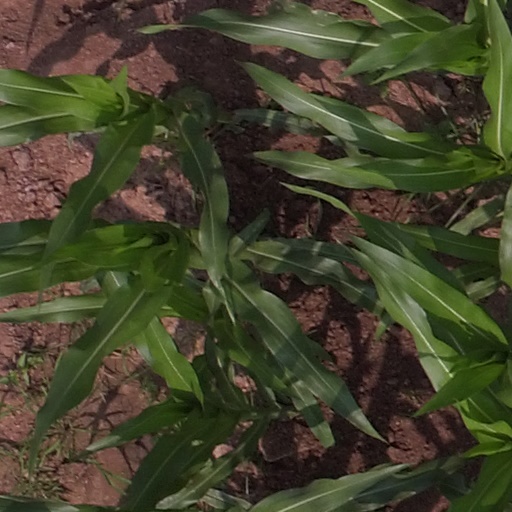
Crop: maize; corn